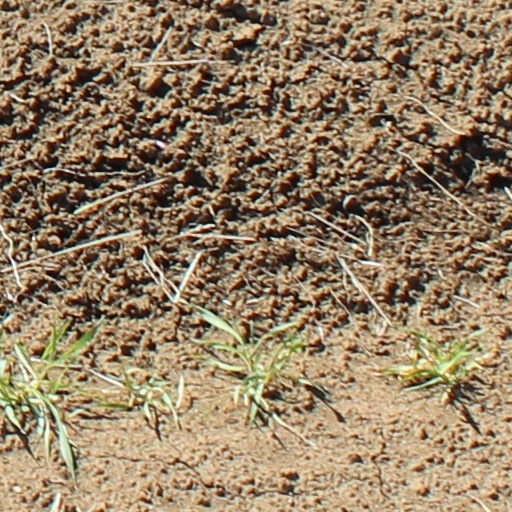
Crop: wheat